Landmarks of Marrakesh

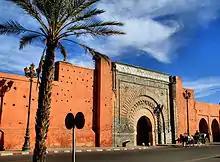
Bab Agnaou, the historical main gate of Marrakesh's kasbah

The Royal Palace of Marrakesh, also known as "Dar el-Makhzen", is located at the southern end of the city, occupying most of the eastern section of the present-day Kasbah quarter. The Almohads first built a palace complex on this site in the 12th century, as part of their newly built kasbah, but it was completely remodeled by the Saadians in the 16th century and the Alaouites after the 17th century. Much of its current form has been dated to the 18th century under the reign of Mohammed Ben Abdallah. The Alaouite palace today consists of several grand gardens and courtyards surrounded by various chambers and pavilions. The palace's main entrance today is to the south, approached via a series of "mechouar"s (walled squares) and gates. One visitor in the mid-1980s described a reception room which was "filled with Grand Concourse-repro Victorian settees covered in white-and-gold brocade". The palace is still in use by the King of Morocco and is not open to the public.